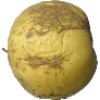
Label: golden_apple